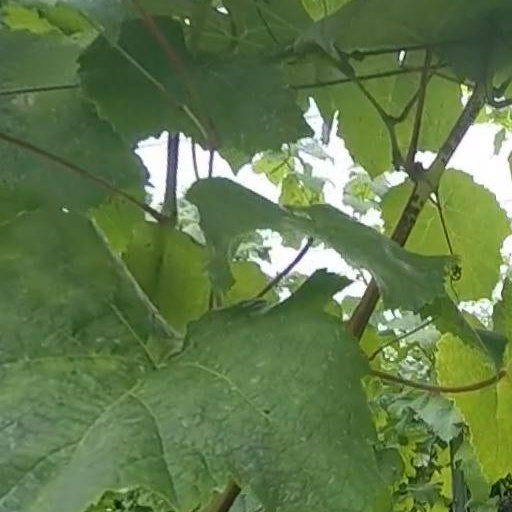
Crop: grape